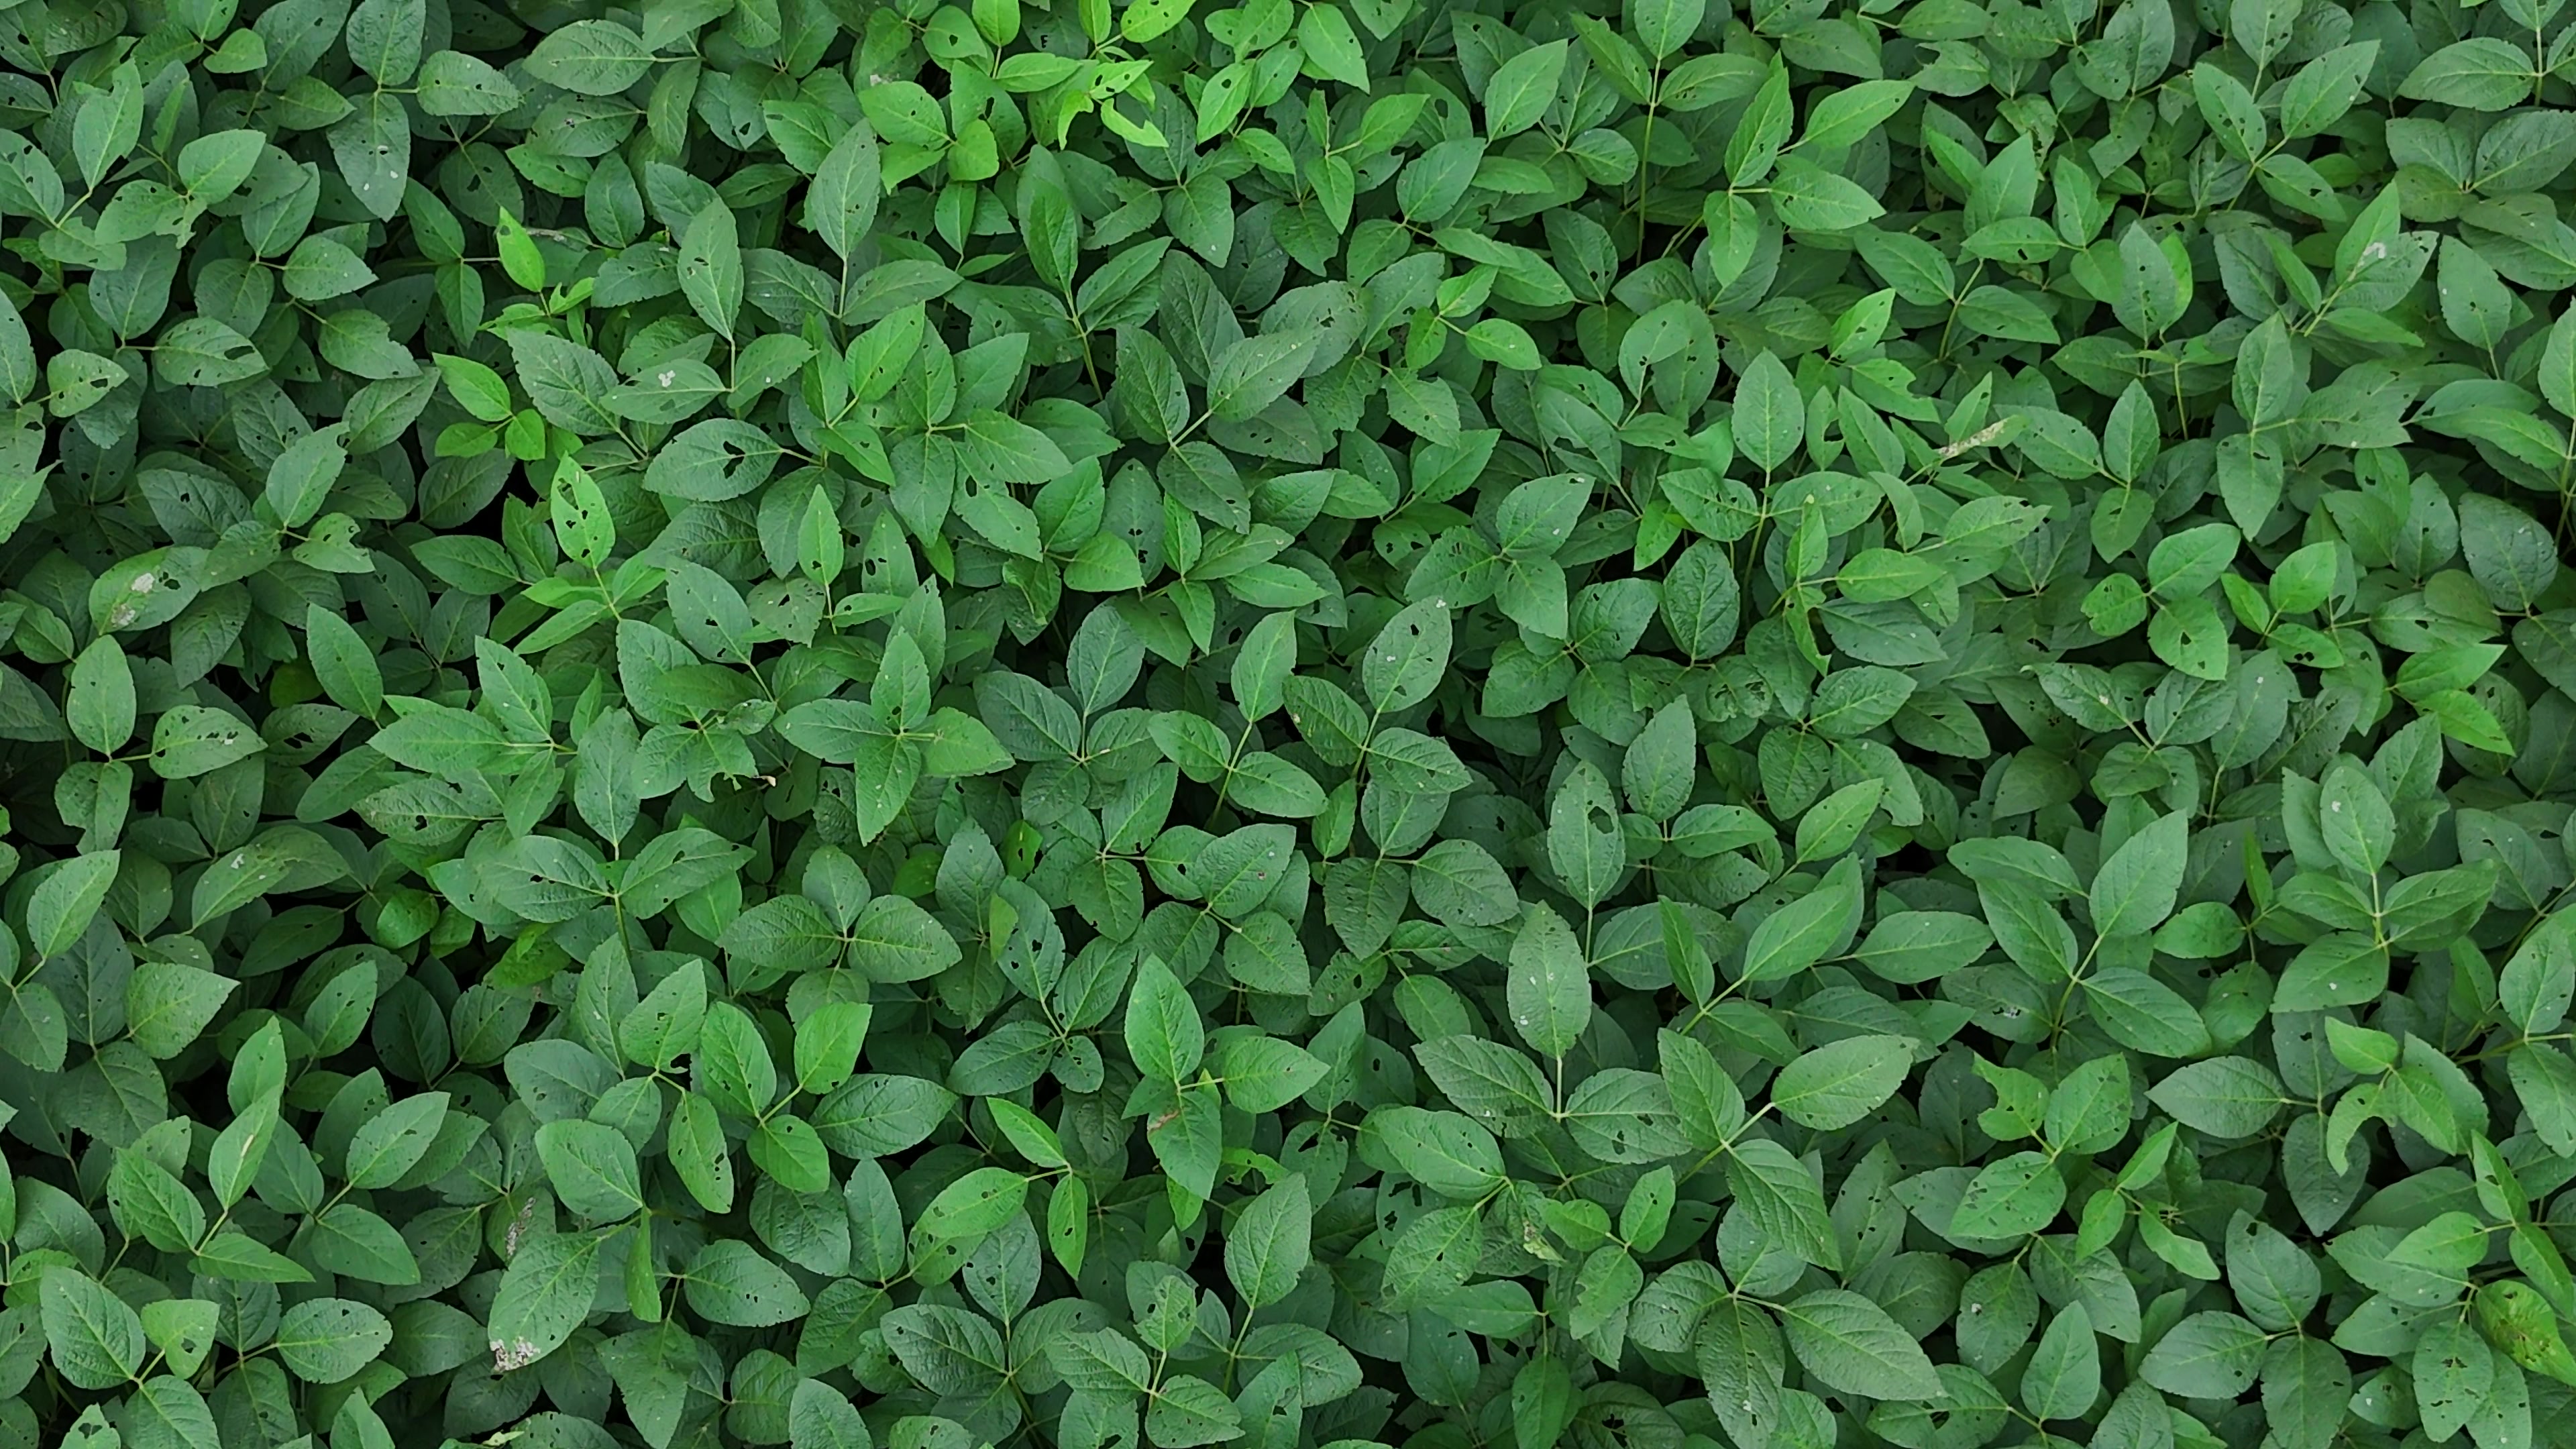
Label: Semilooper_Pest